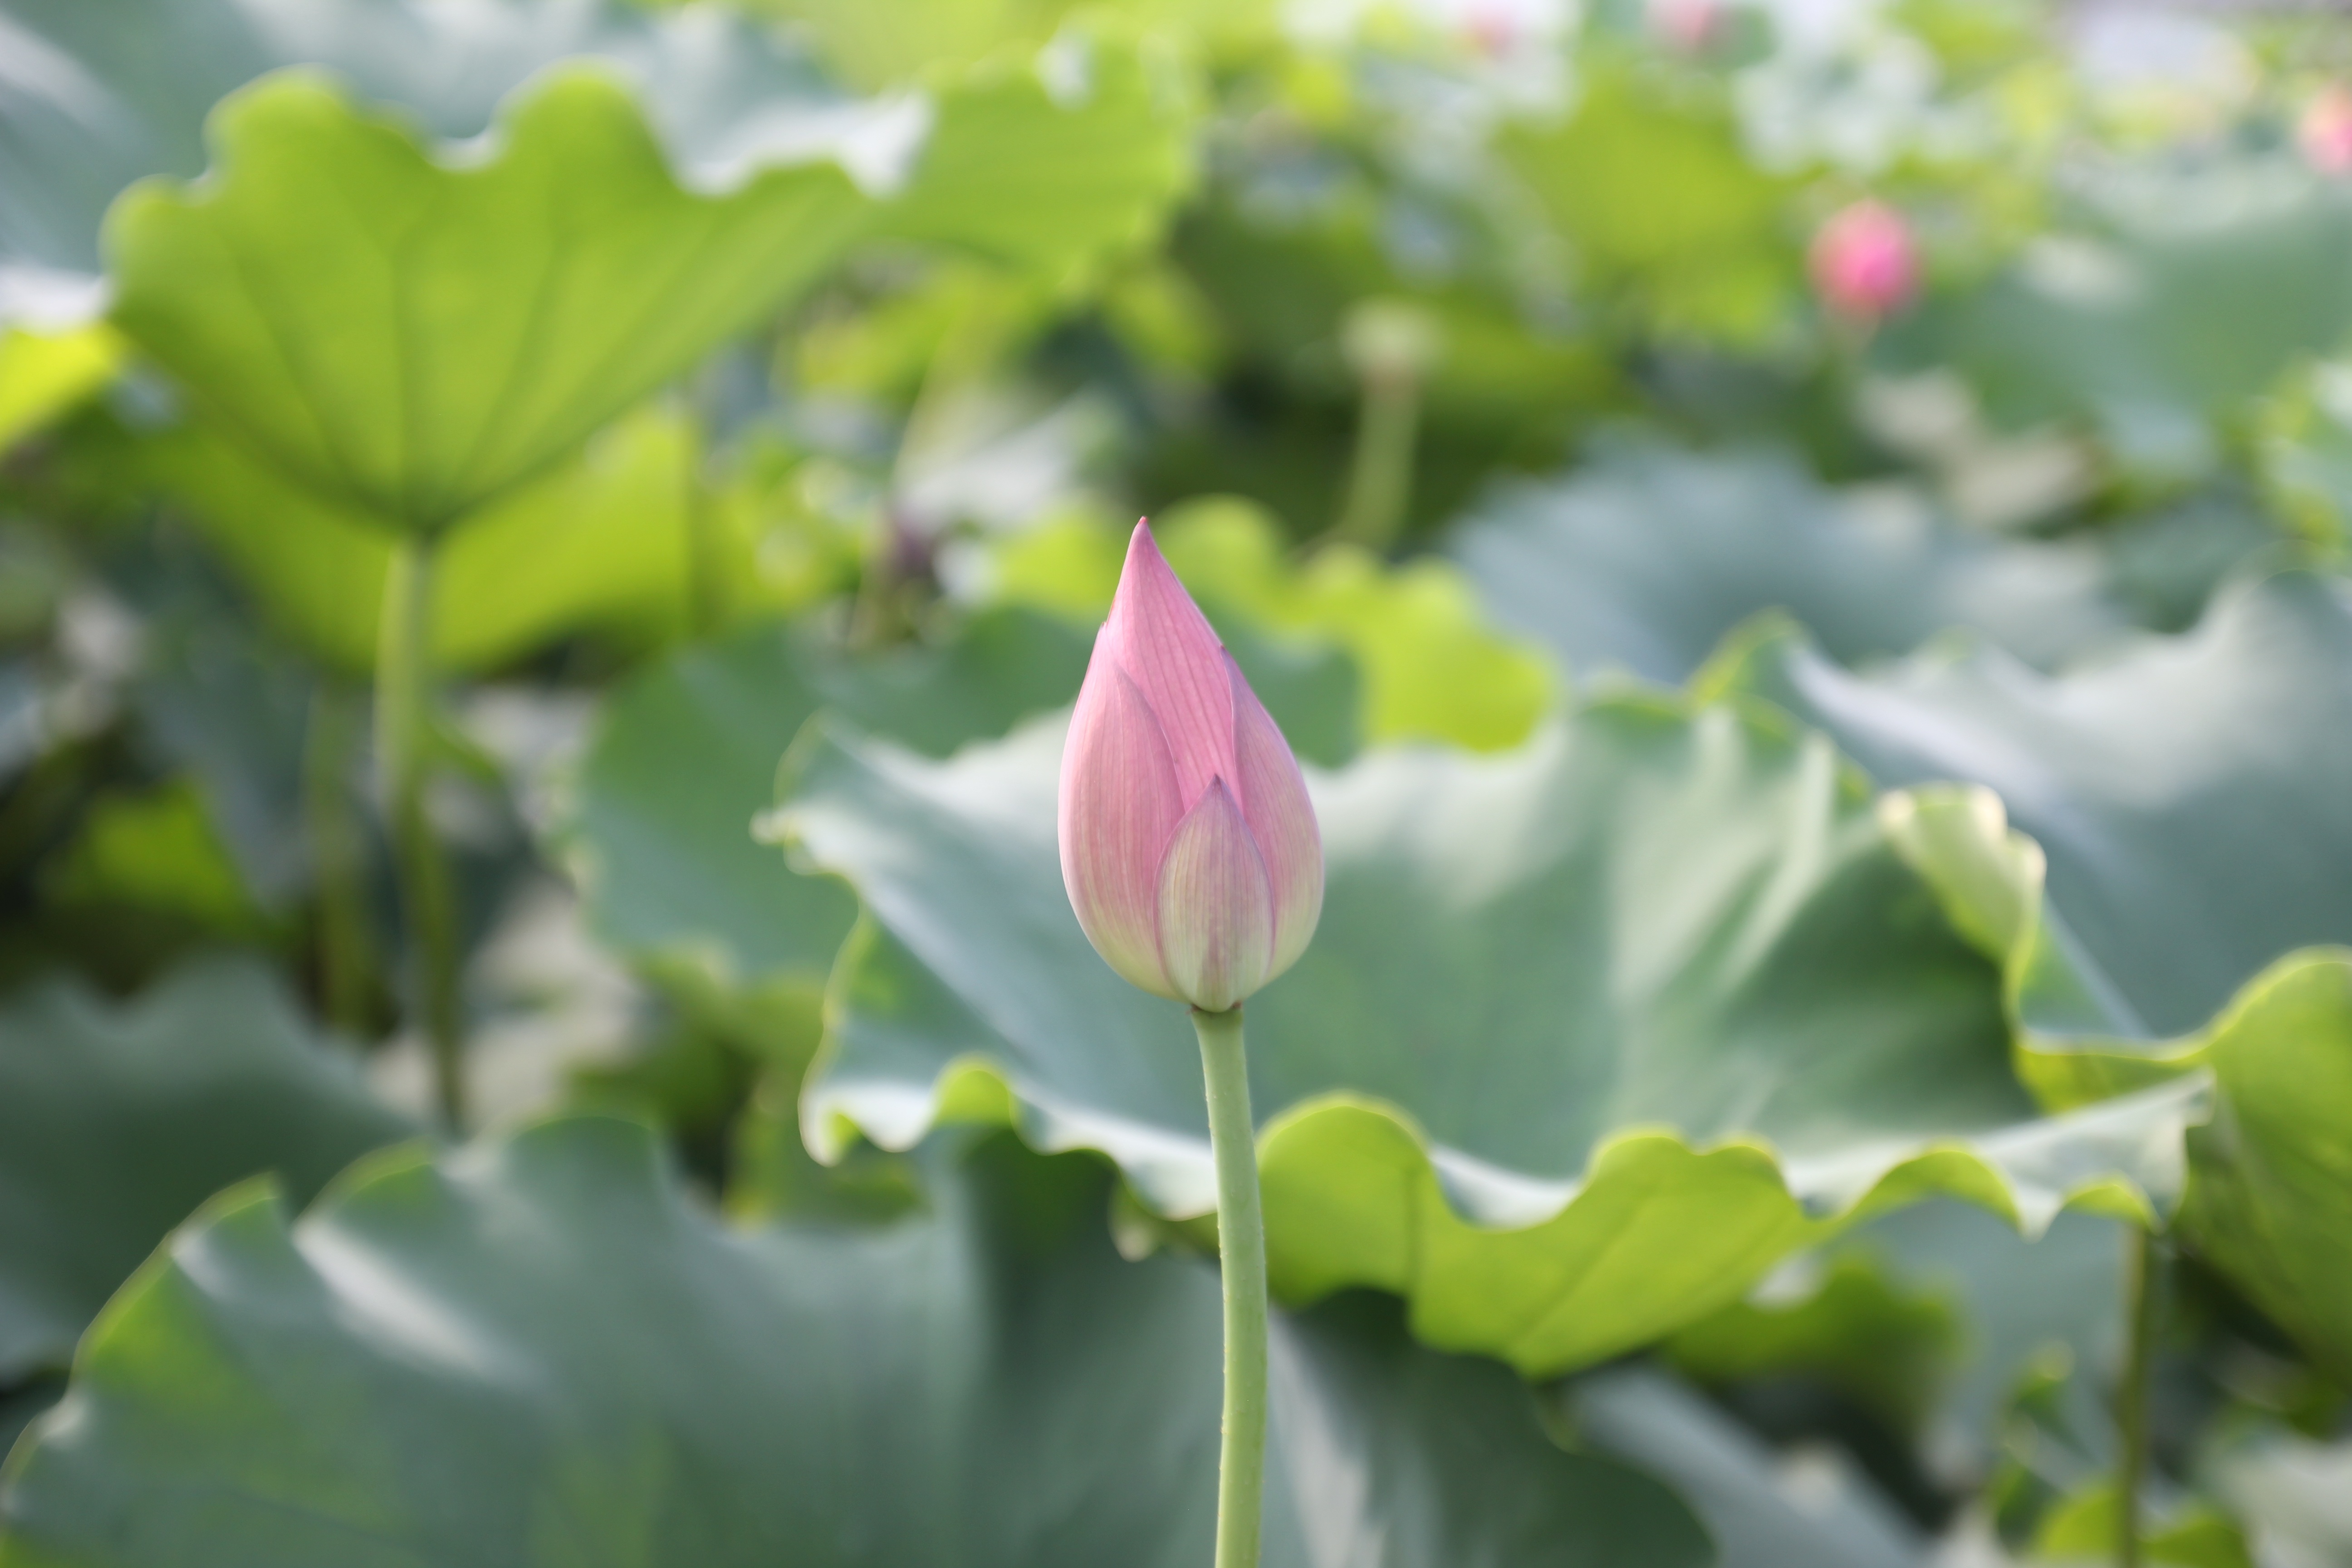
water, blossom, plant, field, flower, petal, botany, aquatic, sacred lotus, aquatic plant, flora, wildflower, leaves, lotus, bud, arum, flowering plant, land plant, lotus family, proteales